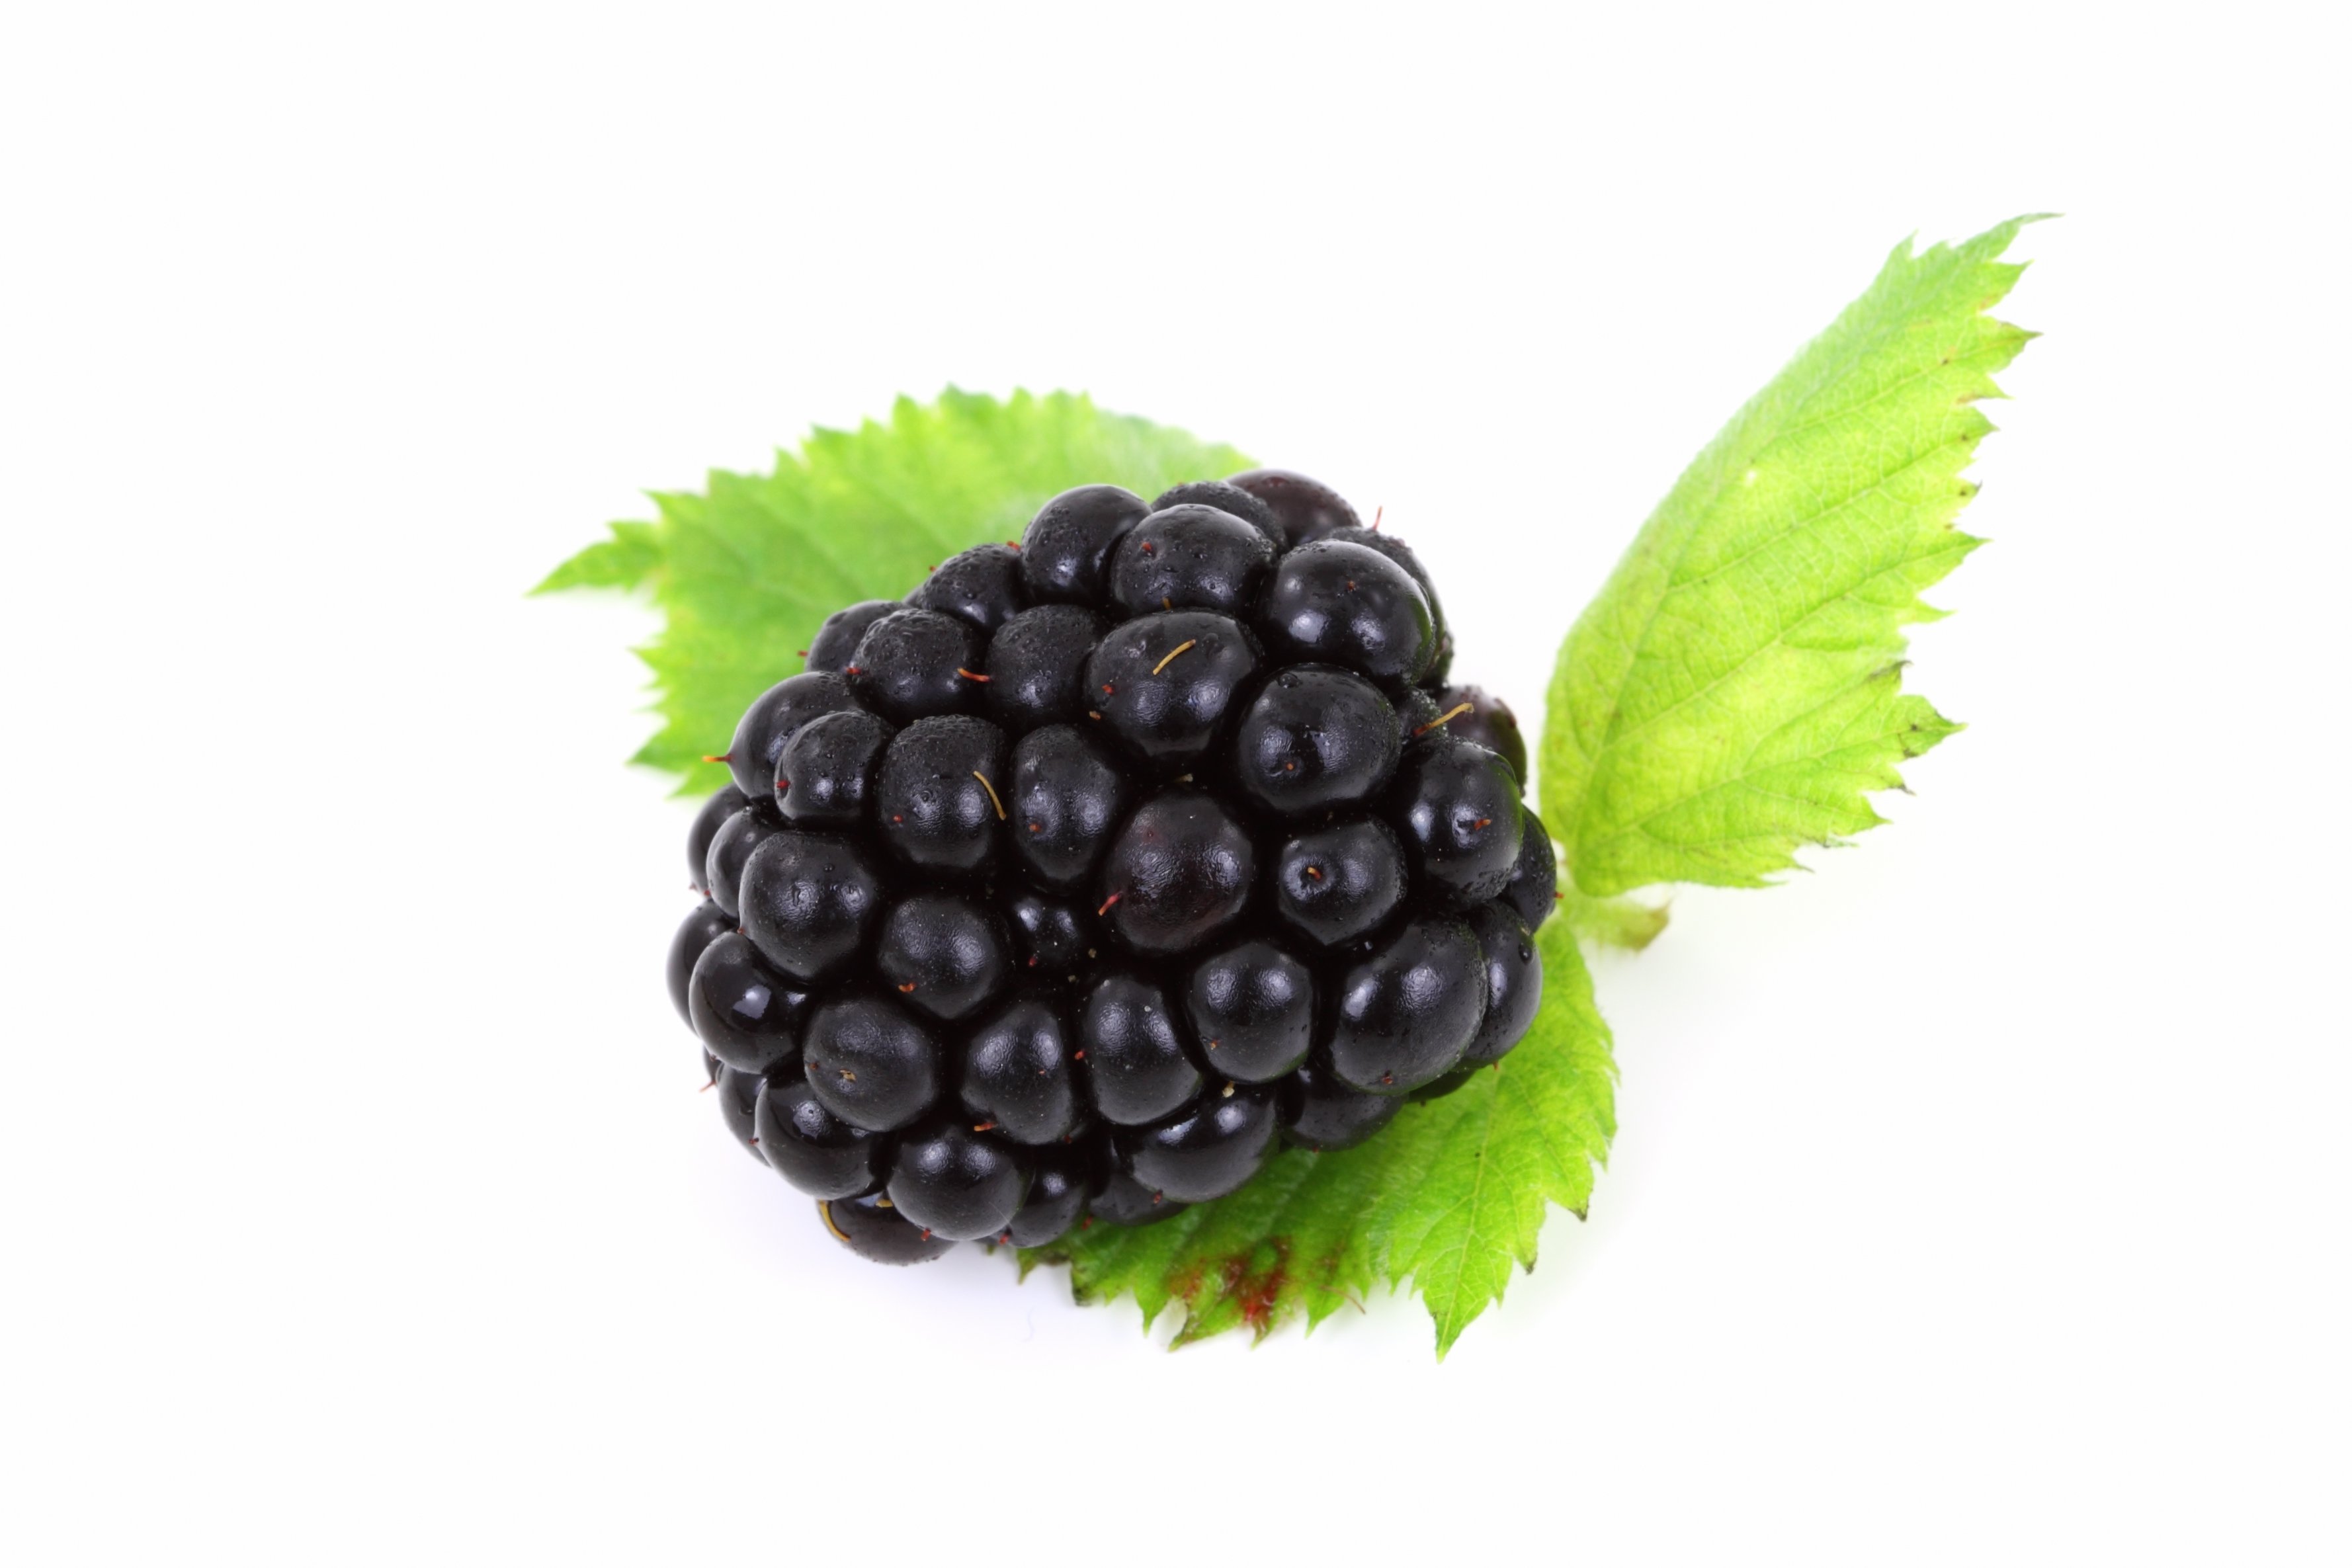
plant, fruit, berry, sweet, isolated, ripe, food, produce, fresh, black, blackberry, vitamin, shrub, organic, flowering plant, land plant, boysenberry